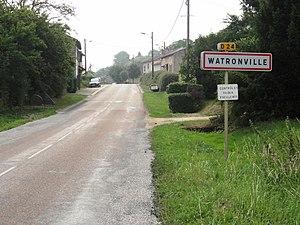
Watronville (Meuse) city limit sign
Watronville est une commune française située dans le département de la Meuse, en région Grand Est.